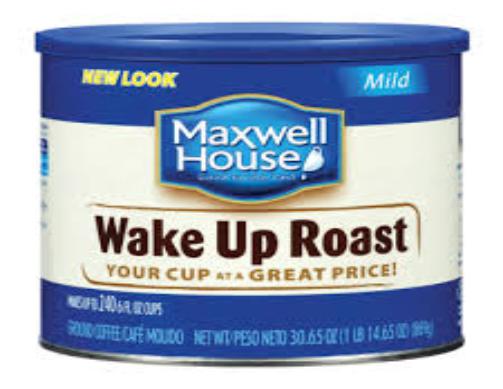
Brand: Maxwell House
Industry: Food